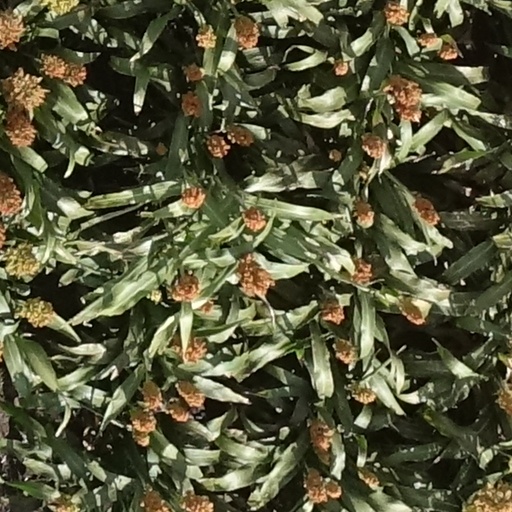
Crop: sorghum